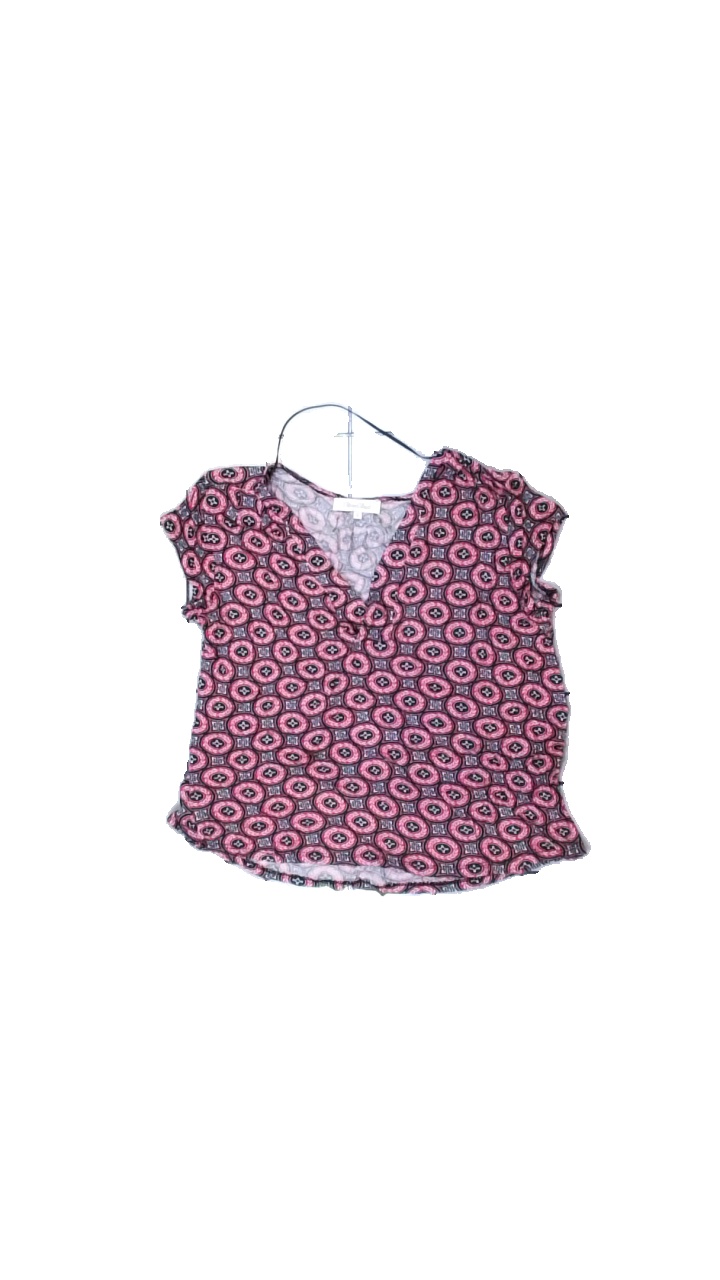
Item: T-shirt (Ladies)
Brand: Rosebud
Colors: Black, White, Pink
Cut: V-collar, Tight
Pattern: Other
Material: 100% Viscose
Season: All
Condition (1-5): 5
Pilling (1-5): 5
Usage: Reuse
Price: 50-100